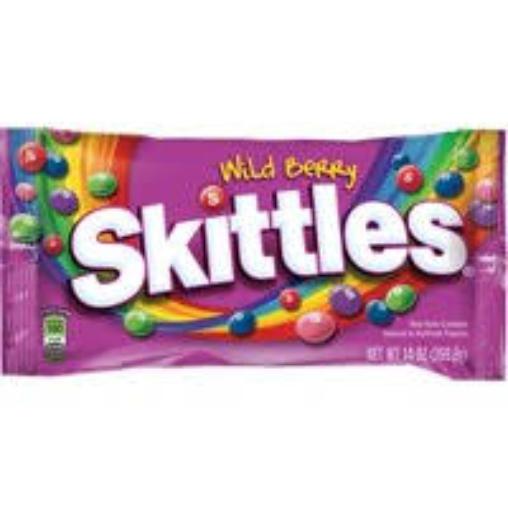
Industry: Food